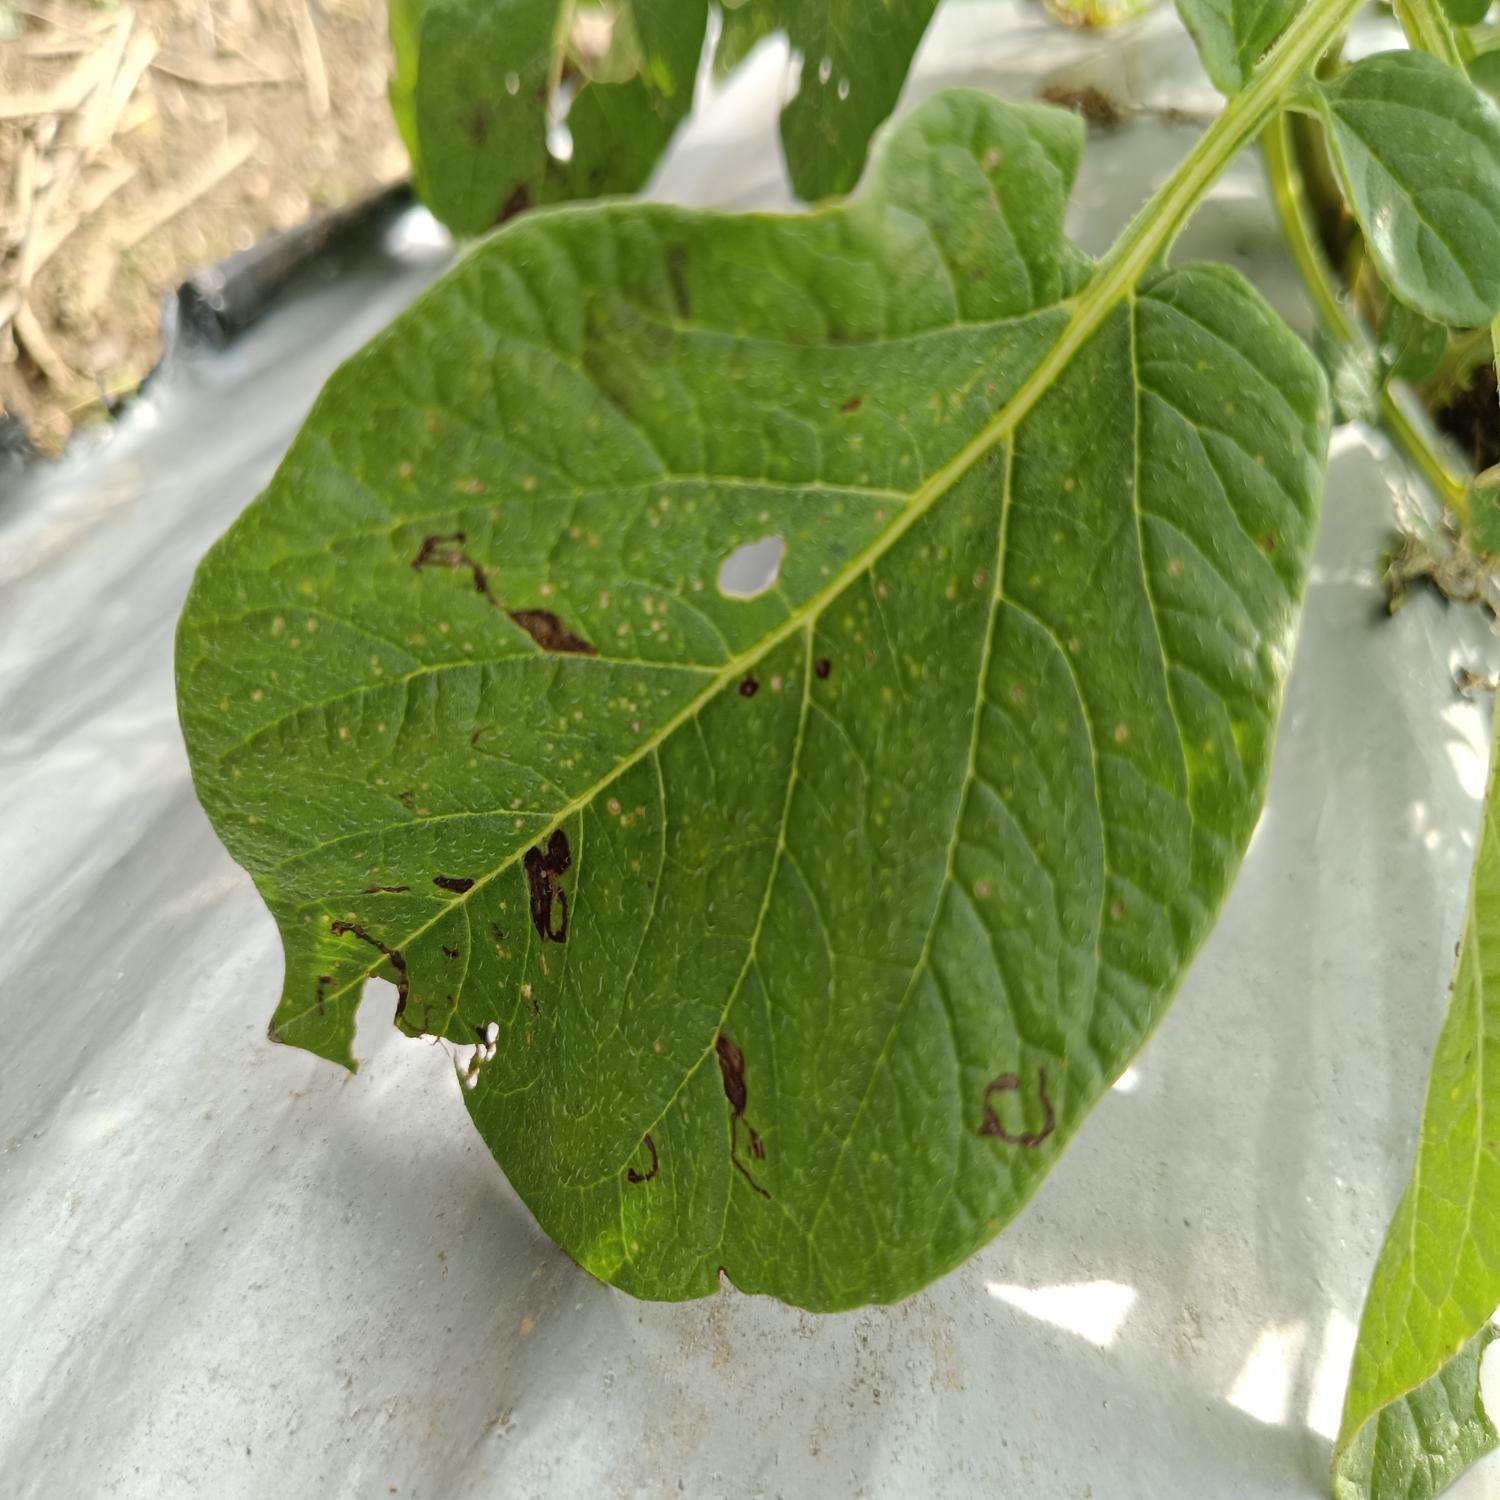
Label: Pest